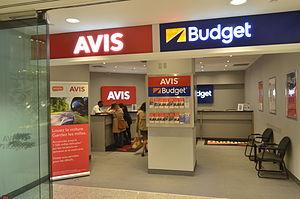
Avis Budget Group est un fournisseur de services de location de véhicules et d'autopartage.